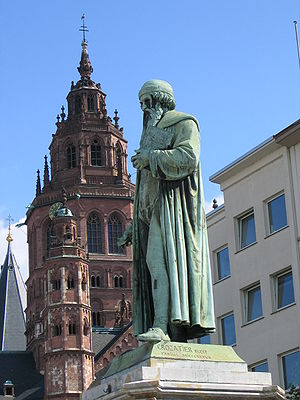
Johann Gutenberg / Liv
Gutenberg-statue i Mainz udført af Bertel Thorvaldsen. I baggrunden Mainz' domkirke
Johann Gutenberg, født Johannes Gensfleisch zur Laden zum Gutenberg i Mainz, Tyskland. Opfandt det bevægelige enkeltbogstav støbt i bly, så typen kunne genbruges. Han opfandt bogtrykkerkunsten i den vestlige verden, mens kineserne allerede havde tryk med lertyper i 1200-tallet i Kina.